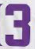
Number: 3